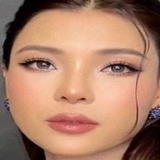
diễn viên Thúy Diễm